Stanhope, Victoria

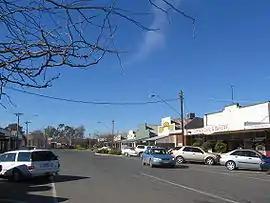
Main street

Stanhope is a town in north central Victoria, Australia. Stanhope is from Shepparton. It lies north of the state capital Melbourne and south west of Canberra the capital city of Australia. At the , Stanhope had a population of 828.